LGBTQ movements

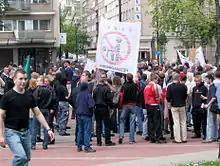
Anti-gay demonstrators in Poland in 2006

In the United Kingdom the GLF had its first meeting in the basement of the London School of Economics on October 13, 1970. Bob Mellors and Aubrey Walter had seen the effect of the GLF in the United States and created a parallel movement based on revolutionary politics and alternative lifestyle.